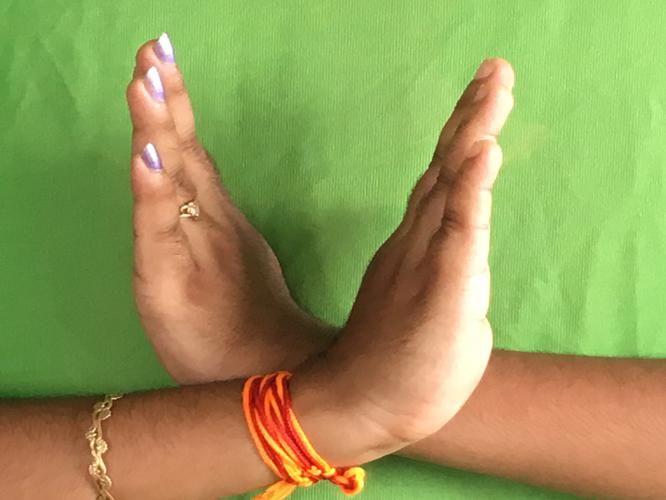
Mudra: Swastikam
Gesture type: double_hand